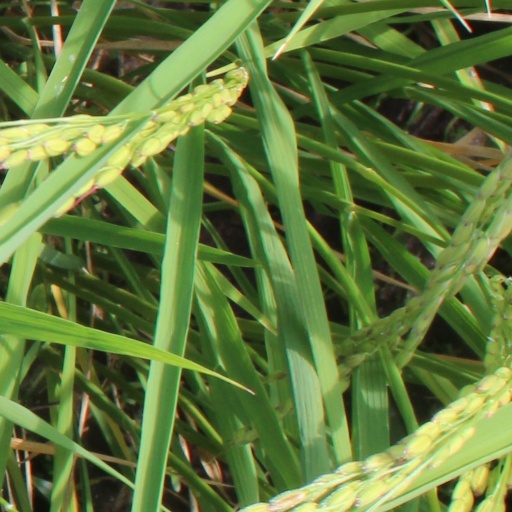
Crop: rice